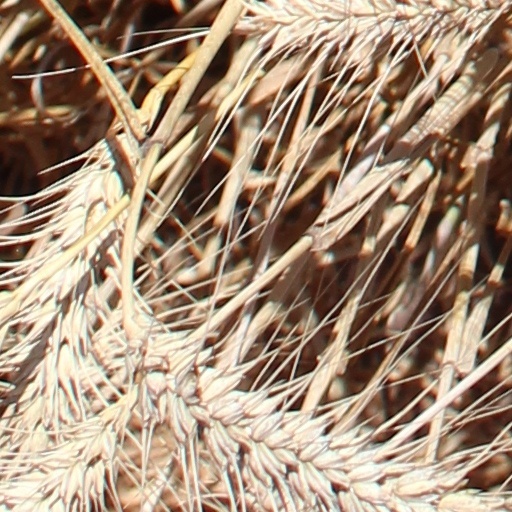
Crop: wheat